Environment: real
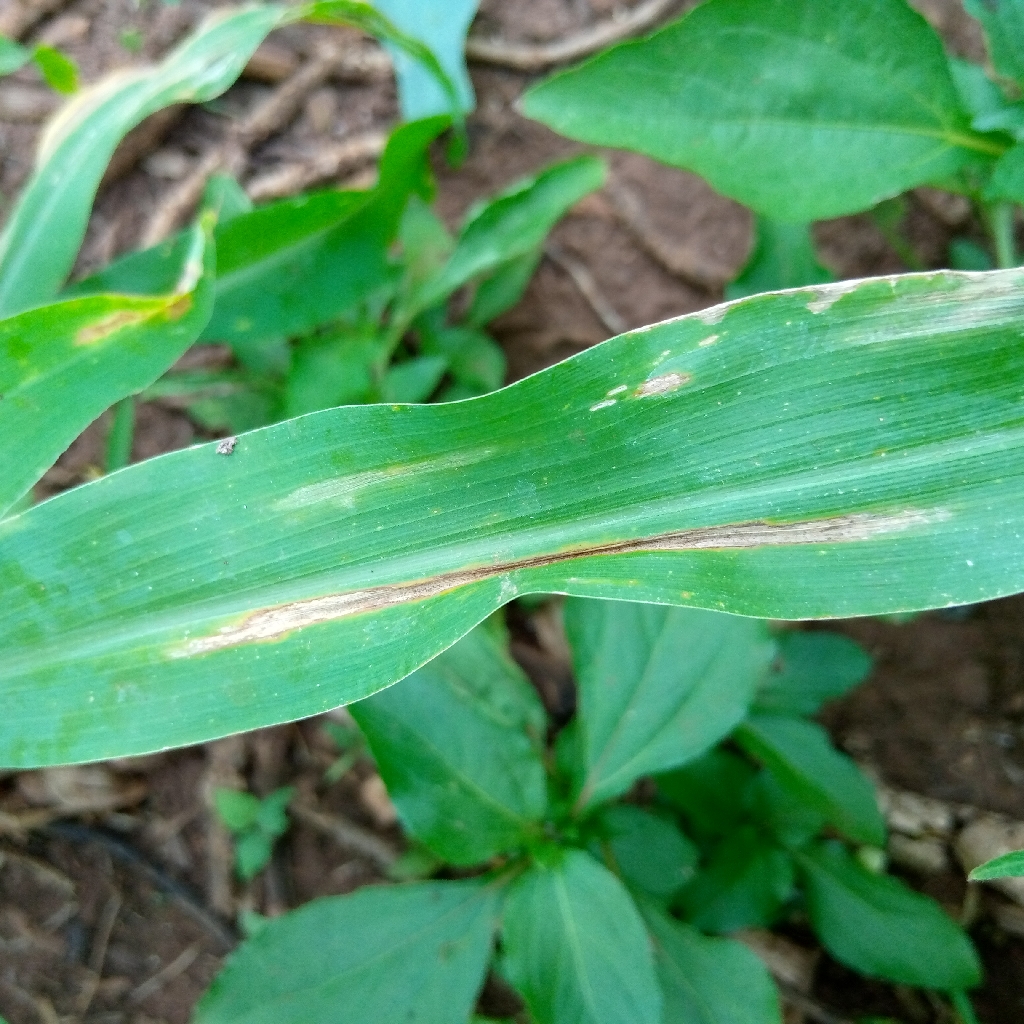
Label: northern_corn_leaf_blight